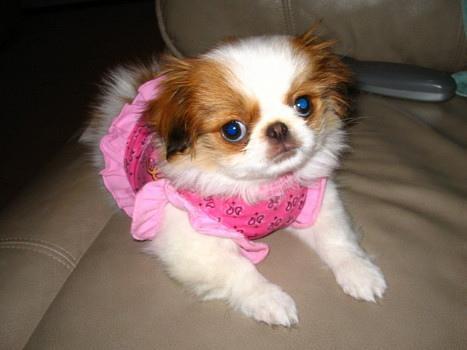
japanese chin